History of the Pittsburgh Steelers

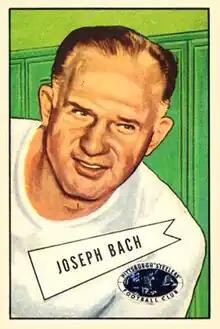
Joe Bach c. 1952

Art Rooney, who was born and raised in the Pittsburgh area, was an exceptional all-around athlete. Rooney was recruited to play football for Notre Dame, baseball for the Boston Red Sox; and invited to join the 1920 Olympic boxing team. His love of sports would lead to his becoming an organizer and promoter. This included the Hope-Harvey Football Club, a semi-professional American football team which he founded as a teenager. "In a way, I guess that was the start of the Steelers. It grew from that", Rooney said.